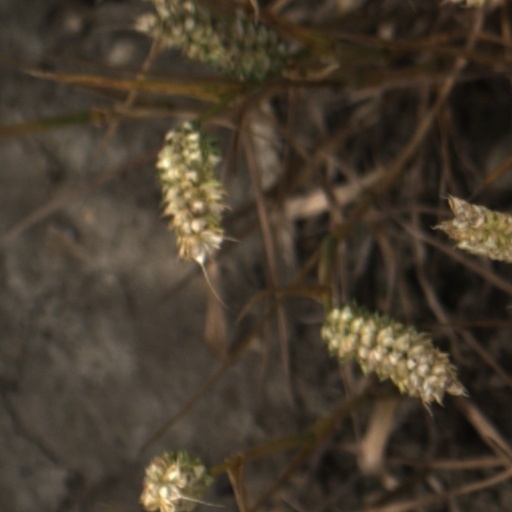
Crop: wheat